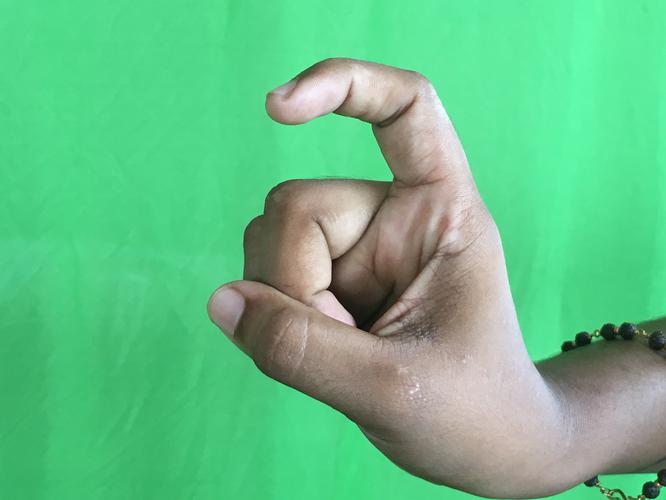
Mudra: Tamarachudam
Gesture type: single_hand